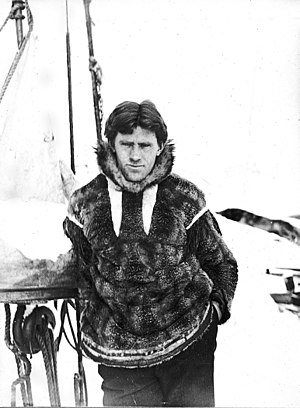
Ejnar Mikkelsen
Ejnar Mikkelsen var dansk polarforsker, skibsfører, forfatter og inspektør på Østgrønland. Desuden planlagde og ledede han i 1924-25 Ittoqqortoormiit/Scoresbysunds kolonisering med indbyggere fra Ammassalik.